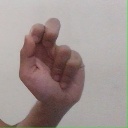
अक्षर: ढ